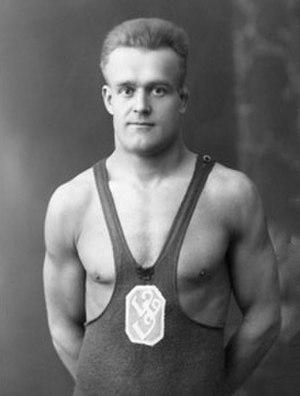
Hermanni Matinpoika Pihlajamäki, né le 11 novembre 1903 à Nurmo et mort le 4 juin 1982 à Ähtäri, est un lutteur libre et gréco-romain finlandais.